List of Lollapalooza lineups by year

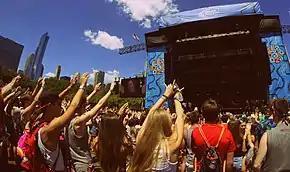
Bud Light Stage during the 2015 festival in Chicago

This is a list of Lollapalooza lineups, sorted by year. Lollapalooza was an annual travelling music festival organized from 1991 to 1997 by Jane's Addiction singer Perry Farrell. The concept was revived in 2003, but was cancelled in 2004. From 2005 onward, the concert has taken place almost exclusively at Grant Park, Chicago, and has played in Chile, Brazil, Argentina, Germany, France, and India.